History of Exeter City F.C.

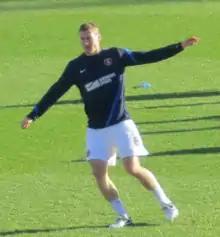
Former captain Matt Taylor replaced the departing Paul Tisdale.

On 26 July 2013, it was announced that City would play a friendly match against Fluminense in July 2014 to commemorate the centennial of the Brazil national team's first ever game. Talking about the trip, then club captain Scot Bennett said: